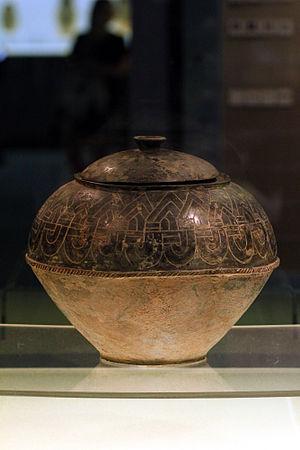
La culture de Hemudu, lors de la Préhistoire de la Chine, non loin de l'embouchure du Yangzi, et précisément au sud de la baie de Hangzhou, côtoie les cultures de Majiabang et Songze dans la région du lac Tai, et les cultures de Beiyinyangying et Xuejiagang situées plus à l'Ouest de cette région. La culture de Hemudu est plus exactement située au sud de la baie de Hangzhou, dans le Jiangnan, près de la ville actuelle de Yuyao, au Zhejiang, en Chine. Le site de Hemudu a été découvert en 1973.